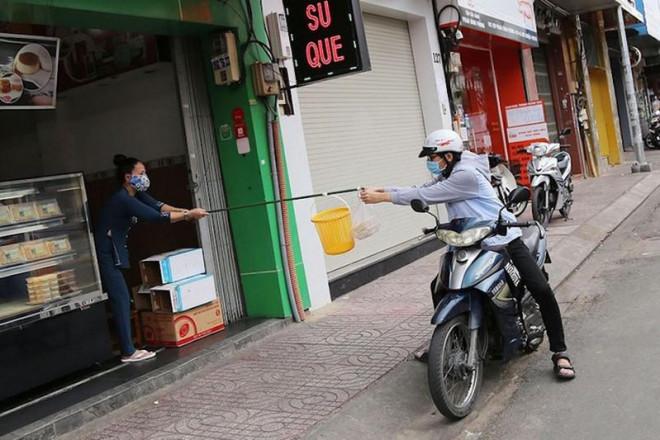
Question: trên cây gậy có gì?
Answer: có túi đồ mà một cái giỏ màu vàng